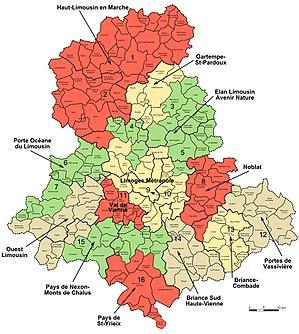
Les intercommunalités de la Haute-Vienne au 1er janvier 2017
Cet article énumère la liste des structures intercommunales des communes du département français de la Haute-Vienne.